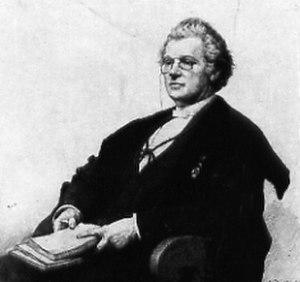
Victor Chauvin fut professeur d'arabe et d'hébreu à l'université de Liège. Auteur de nombreux livres notables sur le folklore, la littérature du Moyen-Orient, l'orientalisme, l'histoire biblique et la charia, y compris L'Histoire de l'islamisme. Il a écrit aussi une Bibliographie des ouvrages arabes ou relatifs aux Arabes publiés dans l'Europe chrétienne de 1810 à 1885.